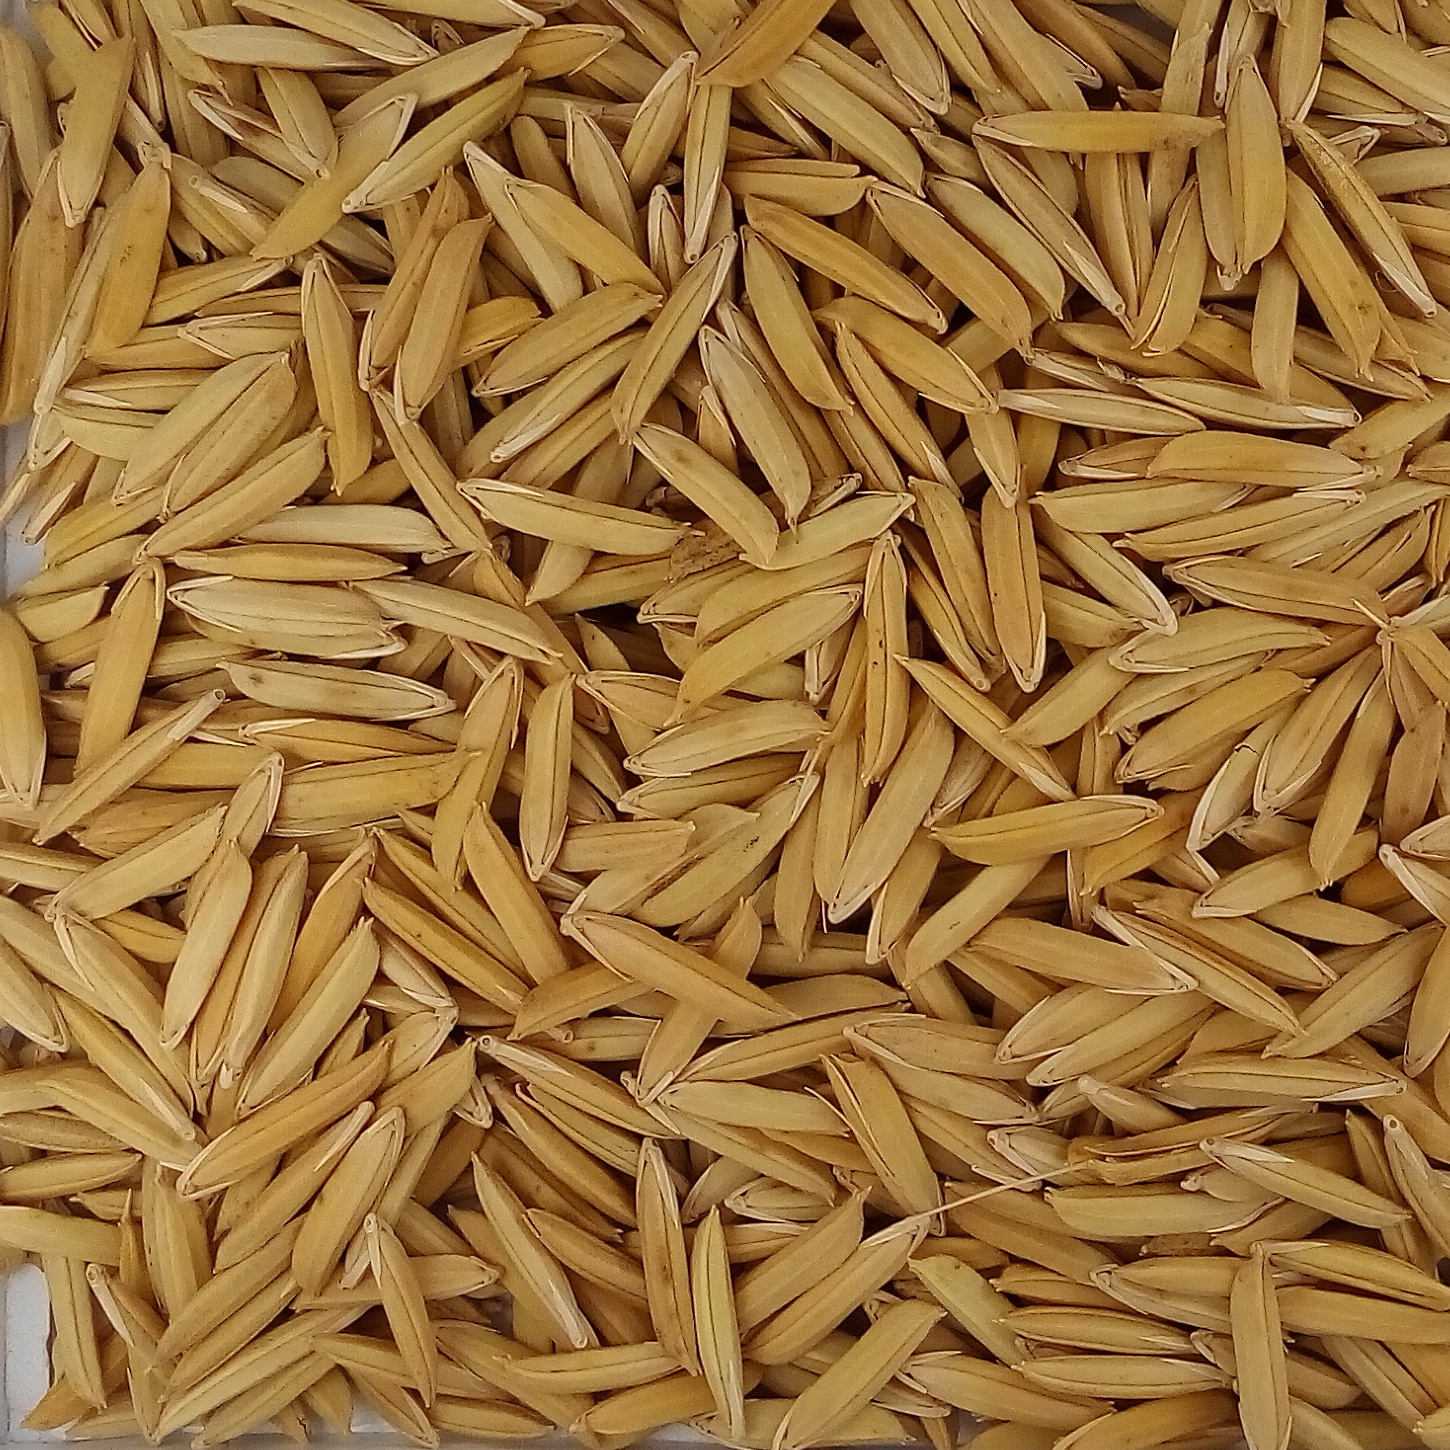
Rice seed variety: 1718